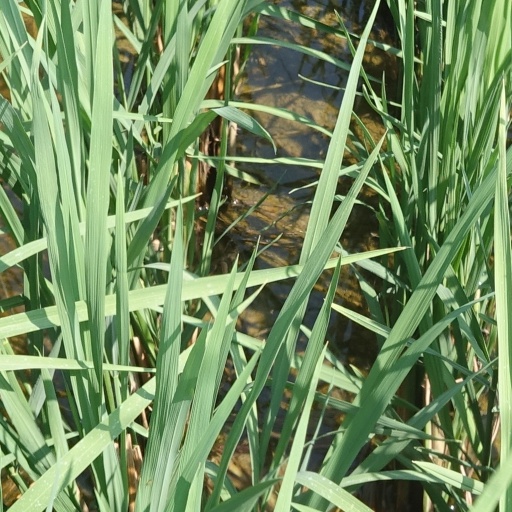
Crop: rice